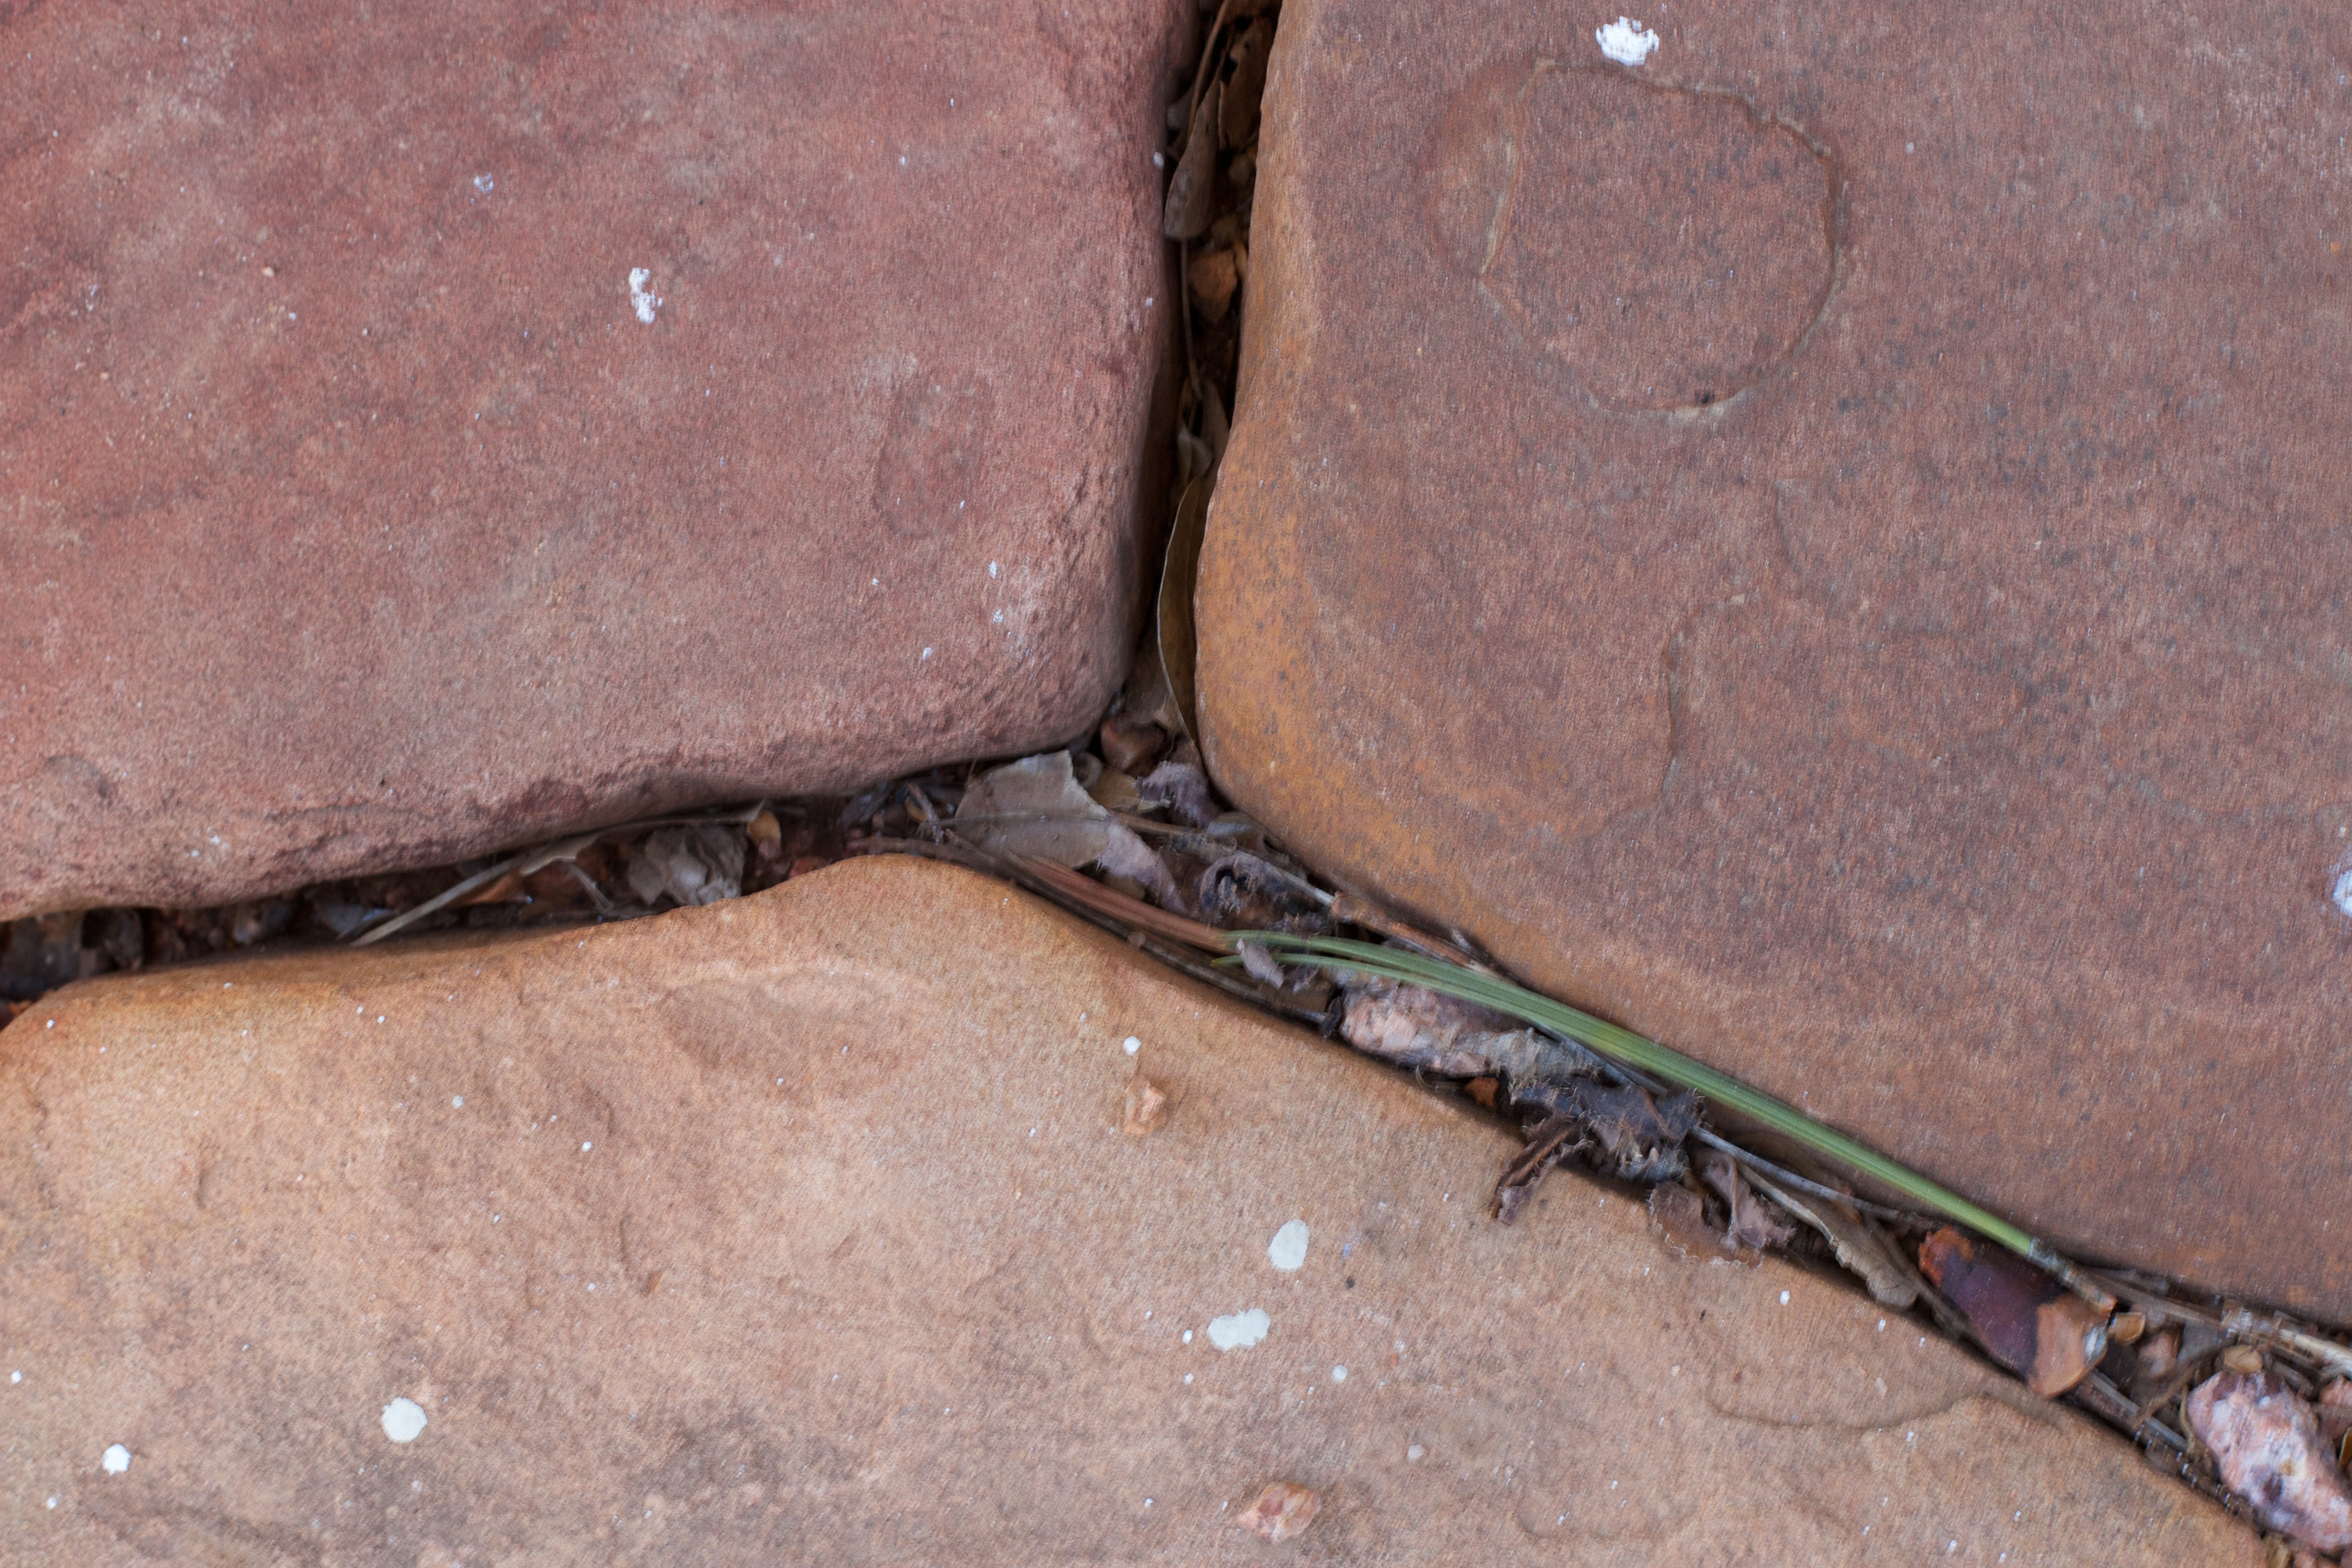
rock, wood, floor, soil, brick, material, flooring